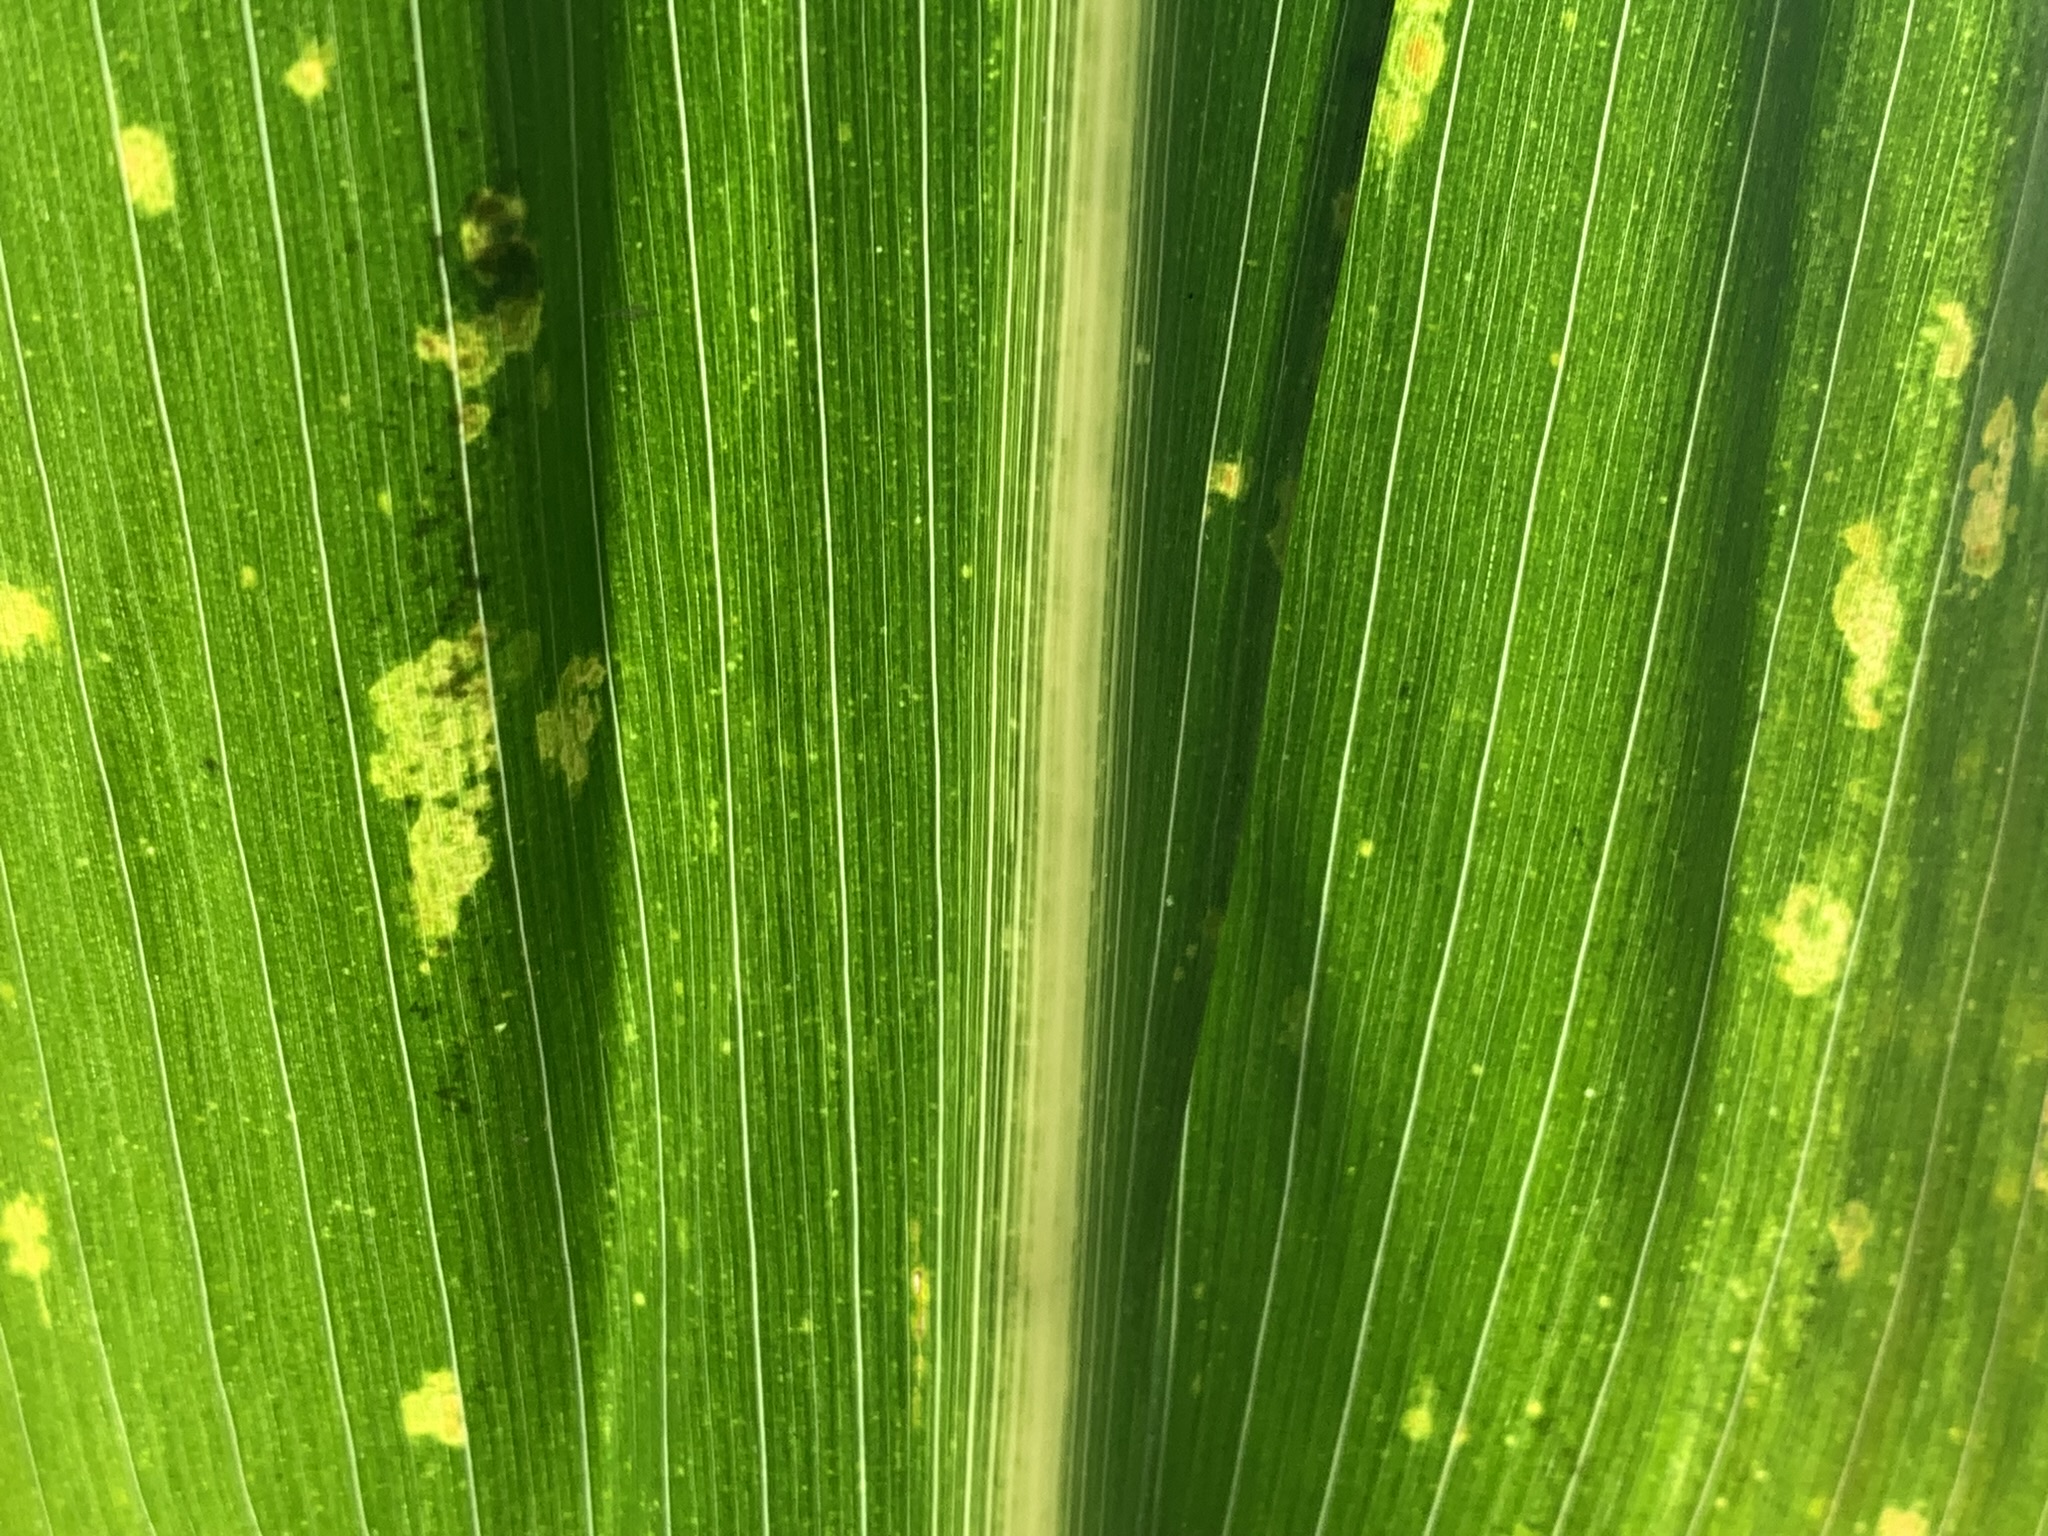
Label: MLN